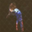
Label: bird